History of Knott's Berry Farm

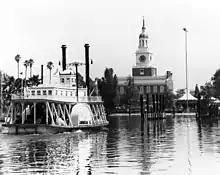
The riverboat "Cordelia K" crosses the man-made lagoon at Knott's Berry Farm.

With the success of the free entertainment, another Western themed attraction was dug into a pit and terraced with concrete rockwork. Live performances of popular Country and Western bands and singers were featured, as guests gathered around a raging campfire, surrounded by a circle of Conestoga wagons, humorously painted with slogans such as "California, or bust" on the Prairie Schooner canvas. Part of that installation included Sutters a fast food burger, hot dog, pizza, chilli, fries and drinks stand, served in a folding cardboard box as a box lunch for enjoyment in the Covered Wagon Camp, setting a precedent and long-standing tradition of enjoying a meal purchased at Knott's to be enjoyed "anywhere".